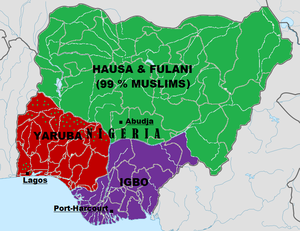
L'islam est la première religion au Nigeria, le pays le plus peuplé d'Afrique avec 203 millions d'habitants en 2018. 53,5 % de la population est musulmane. Cela représente environ 109 millions de musulmans, majoritairement sunnites de rite malékite. Il existe aussi une minorité chiite qui représente 12 % des musulmans, surtout dans l'état de Sokoto. Une petite minorité de 3 % de musulmans sont ahmadis. Plusieurs états du Nigeria, dans le Nord, sont sous le régime de la charia.